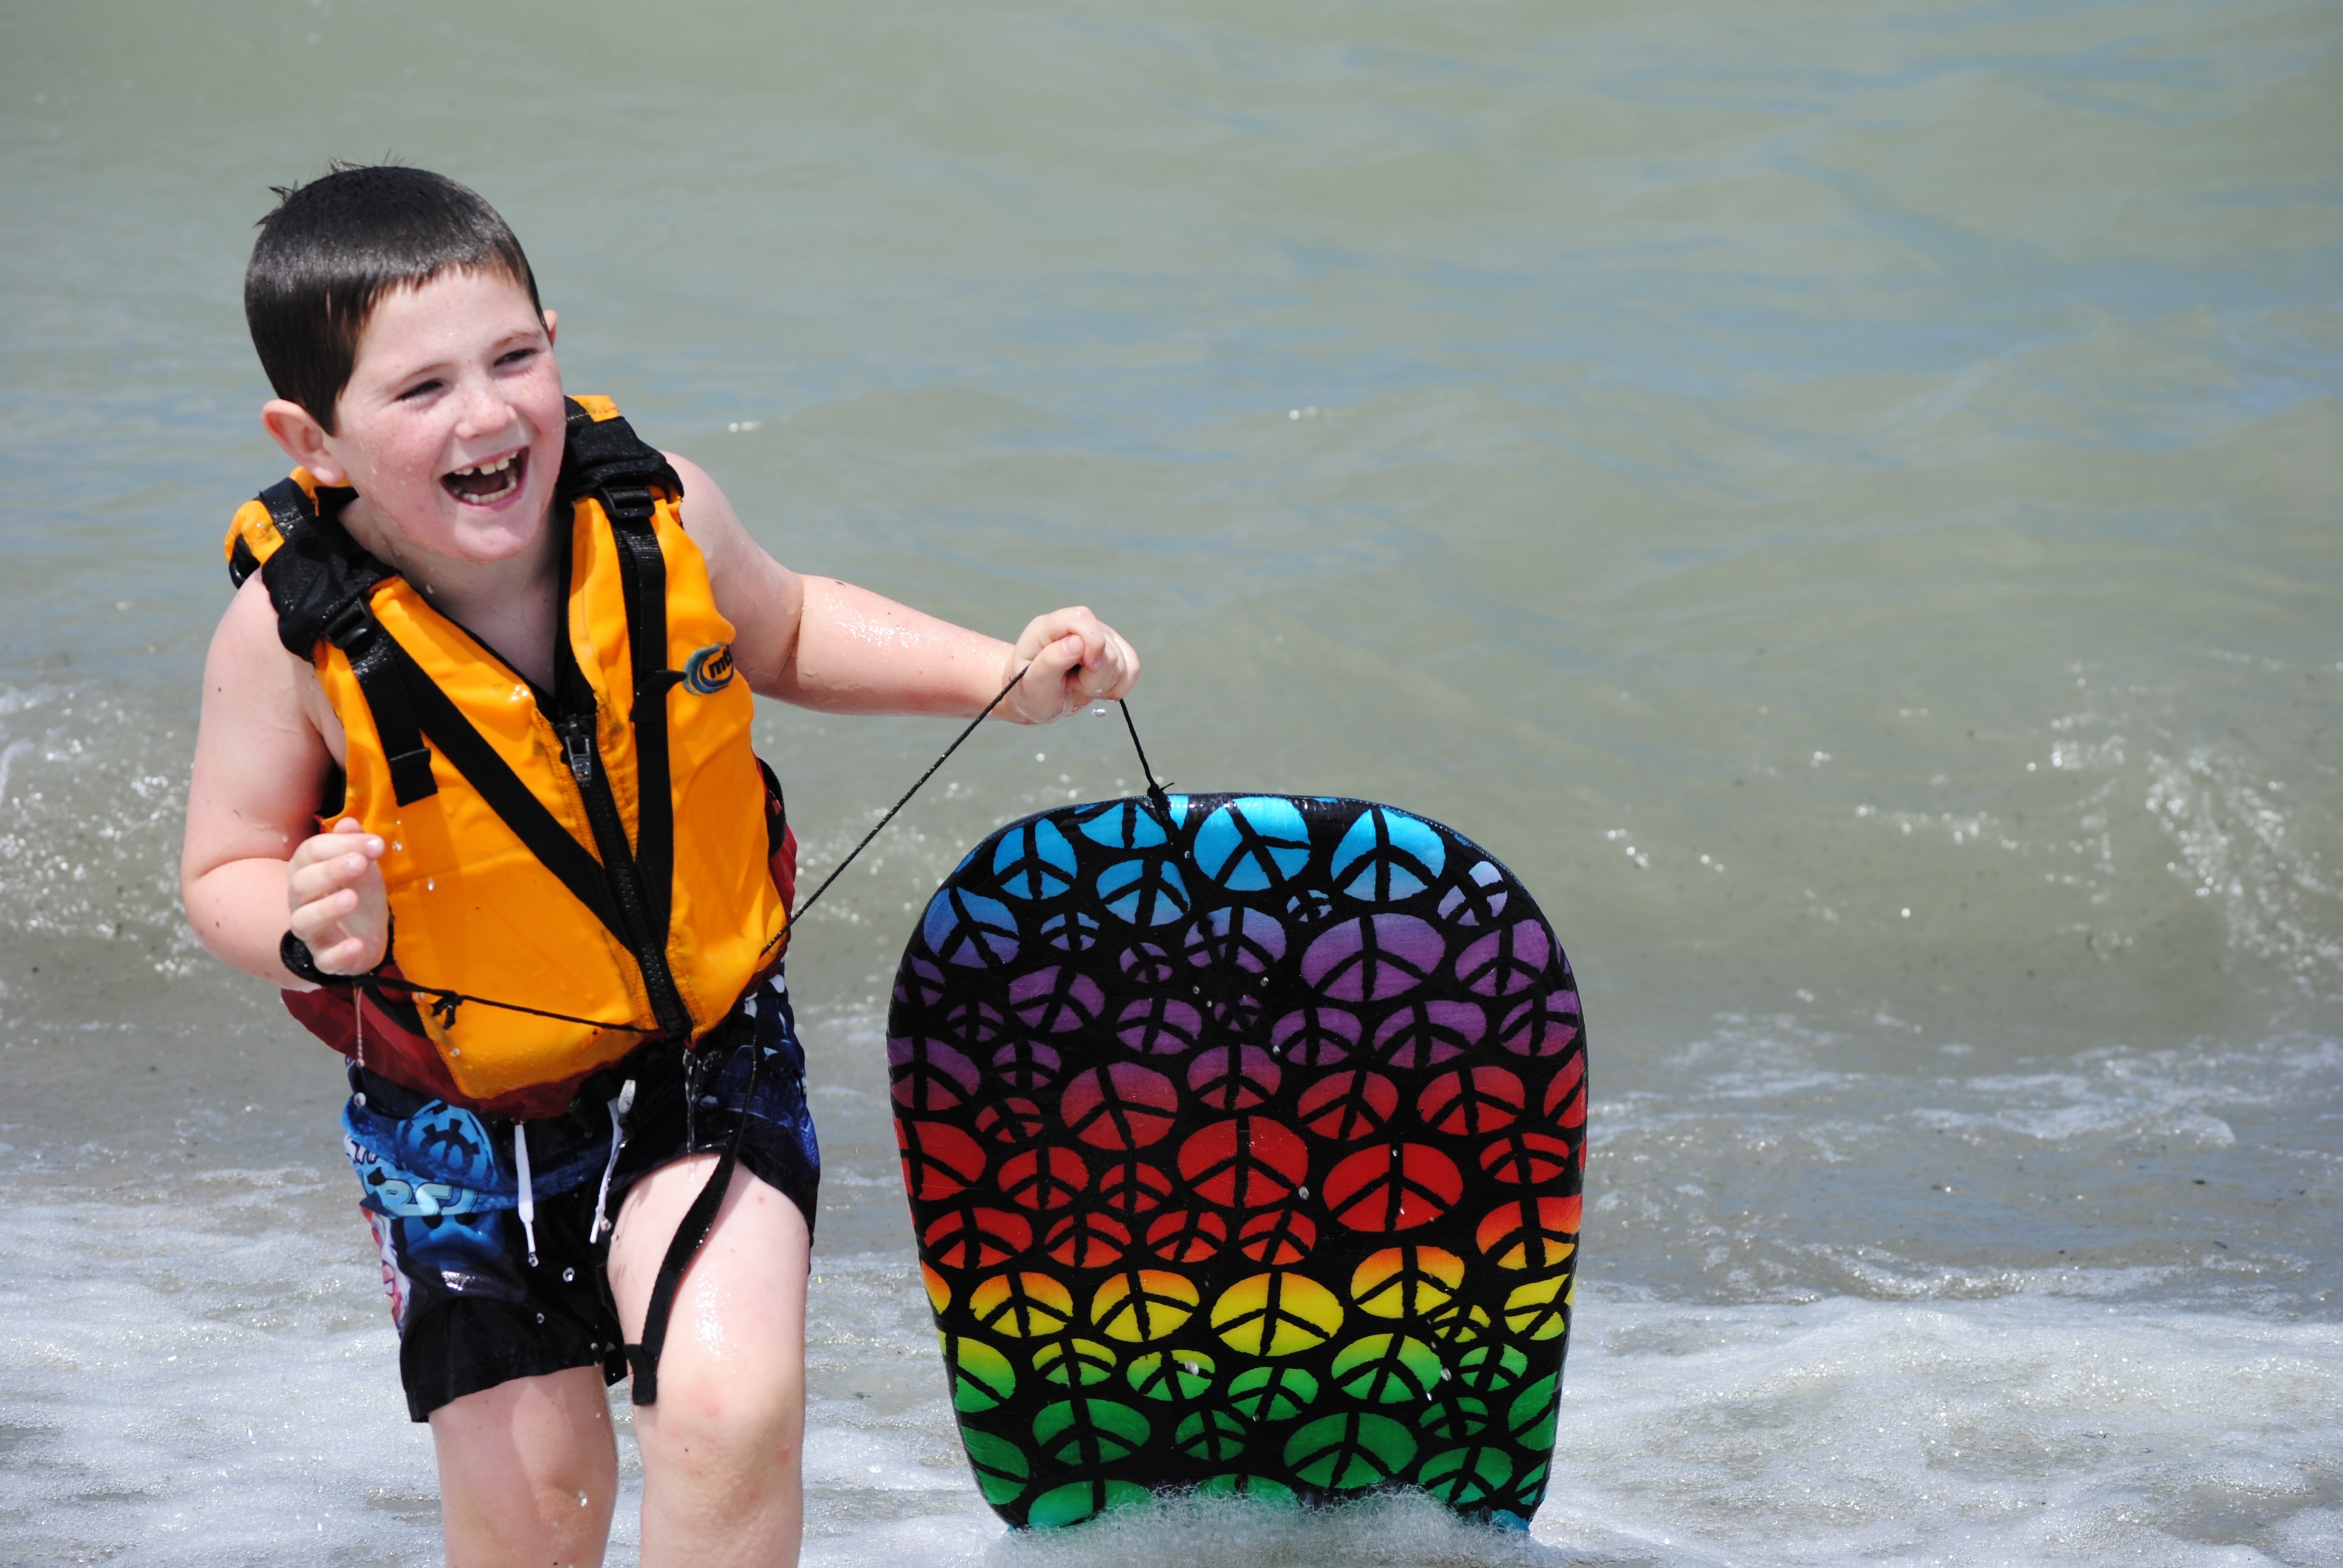
sea, water, play, boy, surfing, surfboard, child, extreme sport, smile, swimming, kids, fun, happy, sports, bathing, photo shoot, water sport, surfing equipment and supplies, surface water sports